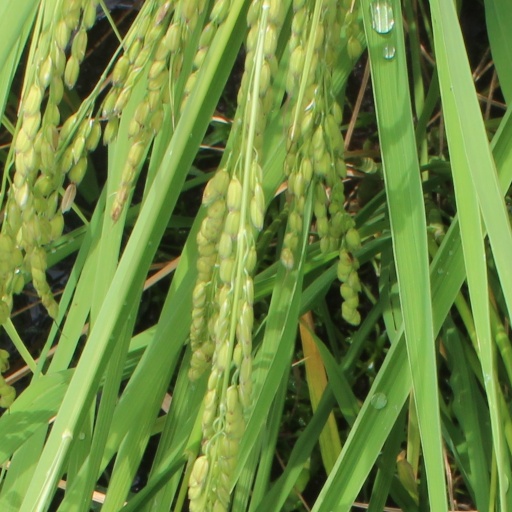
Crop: rice